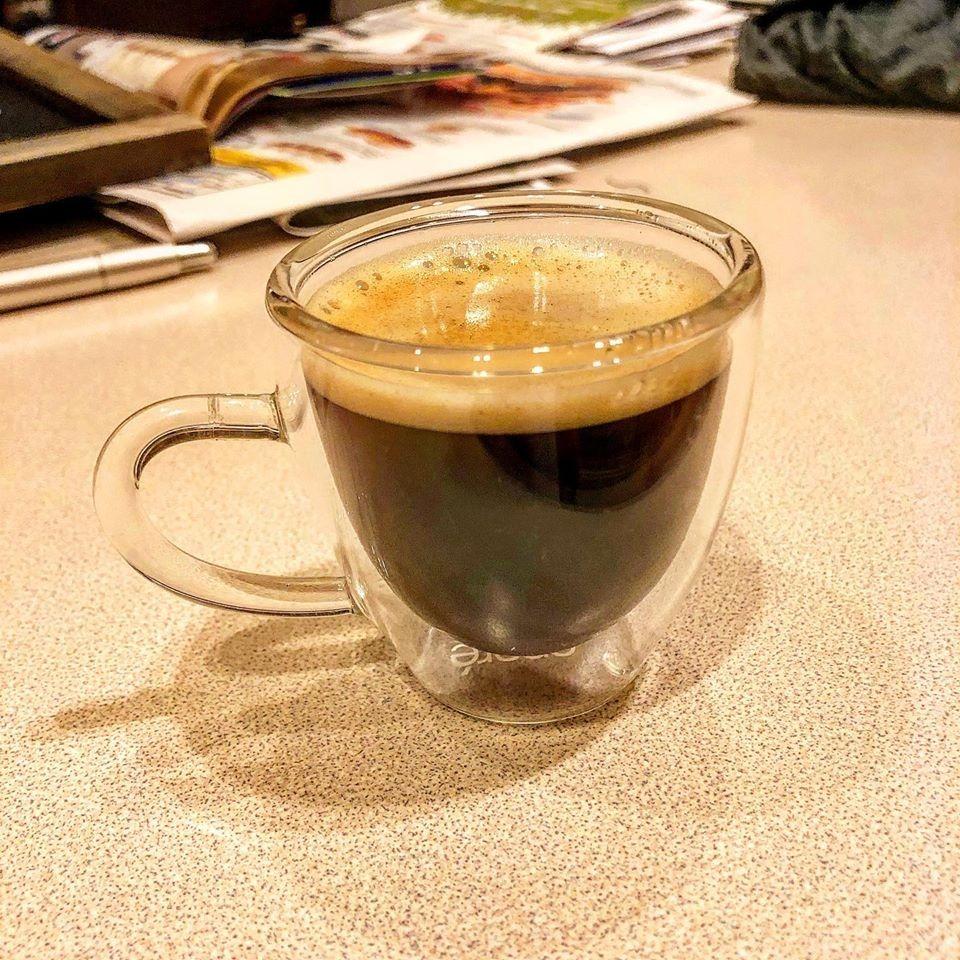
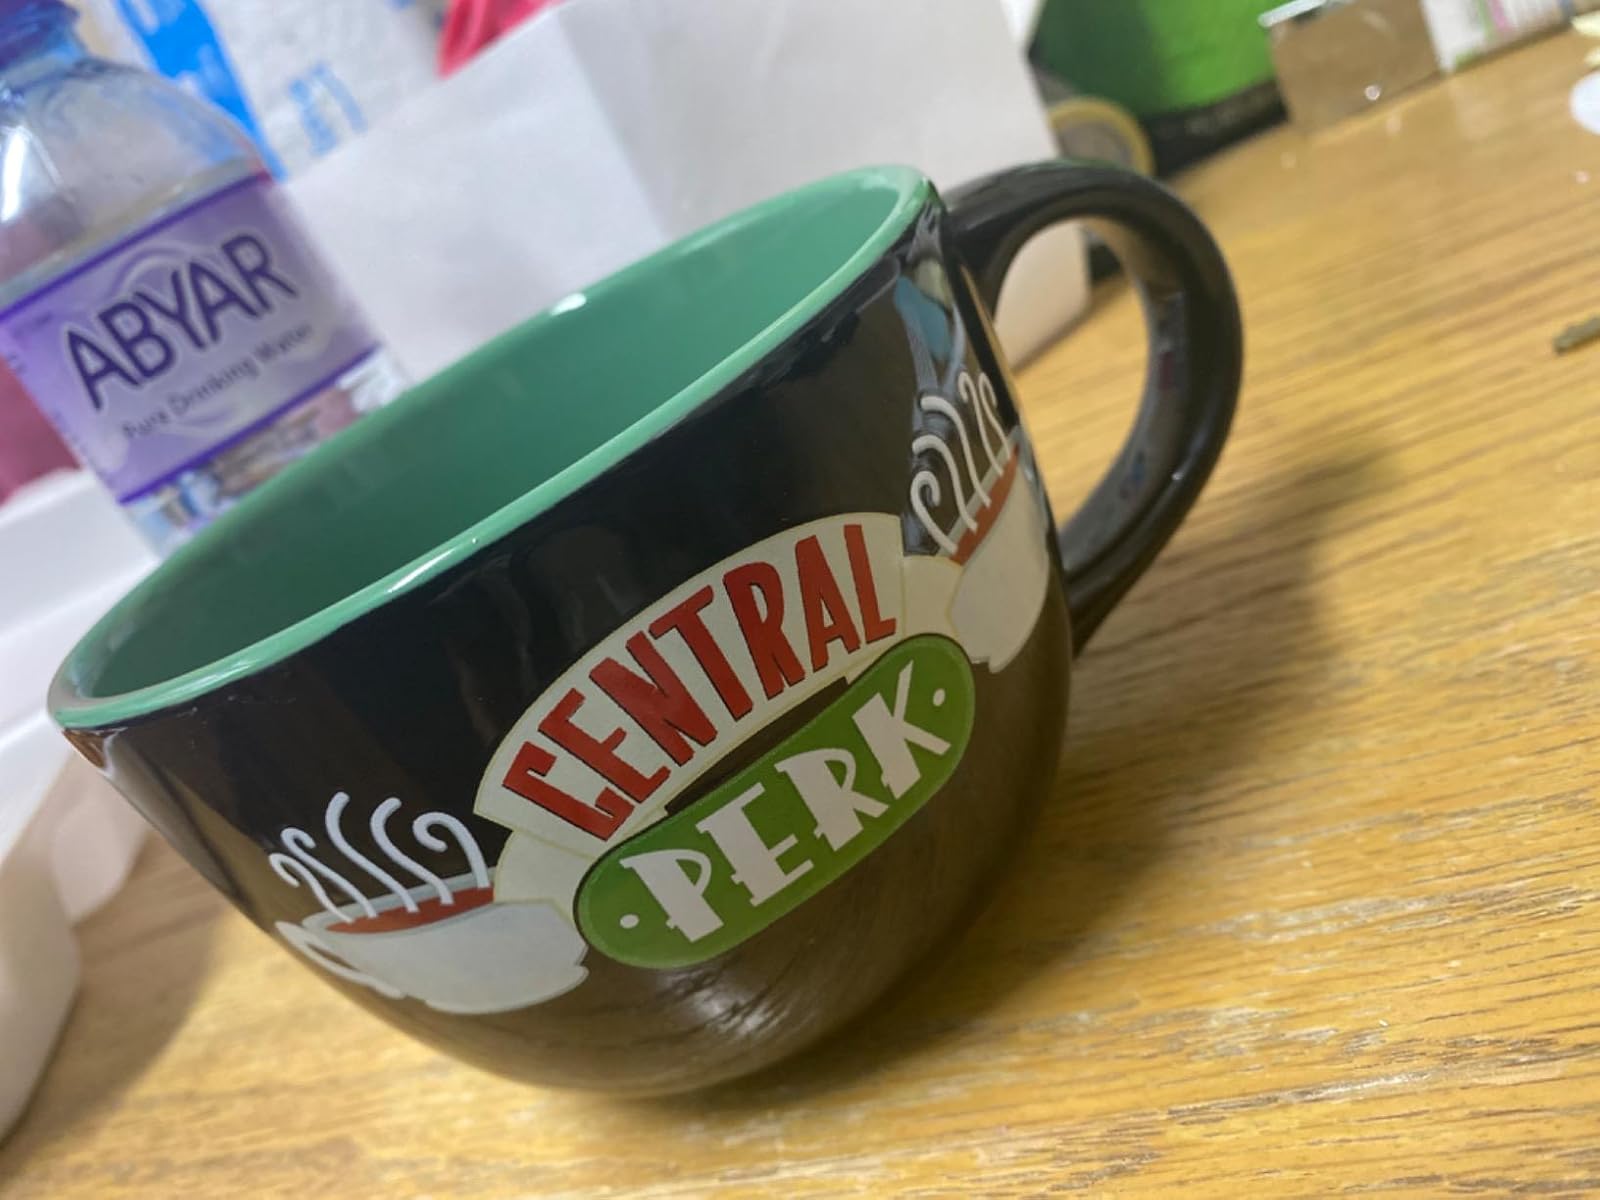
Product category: items_mug
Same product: no